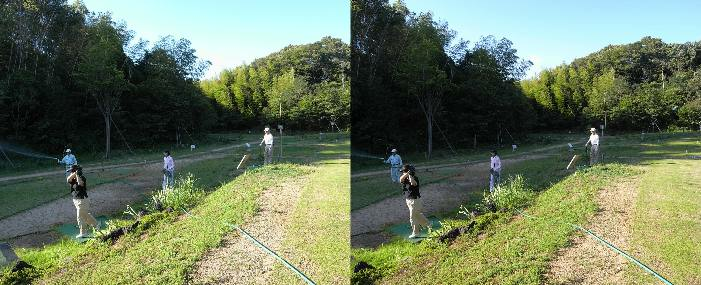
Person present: Yes